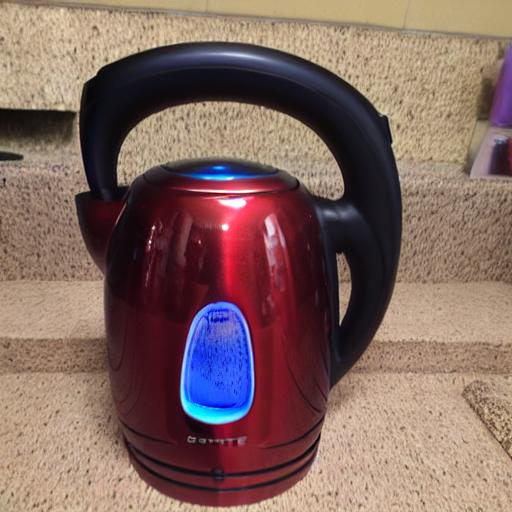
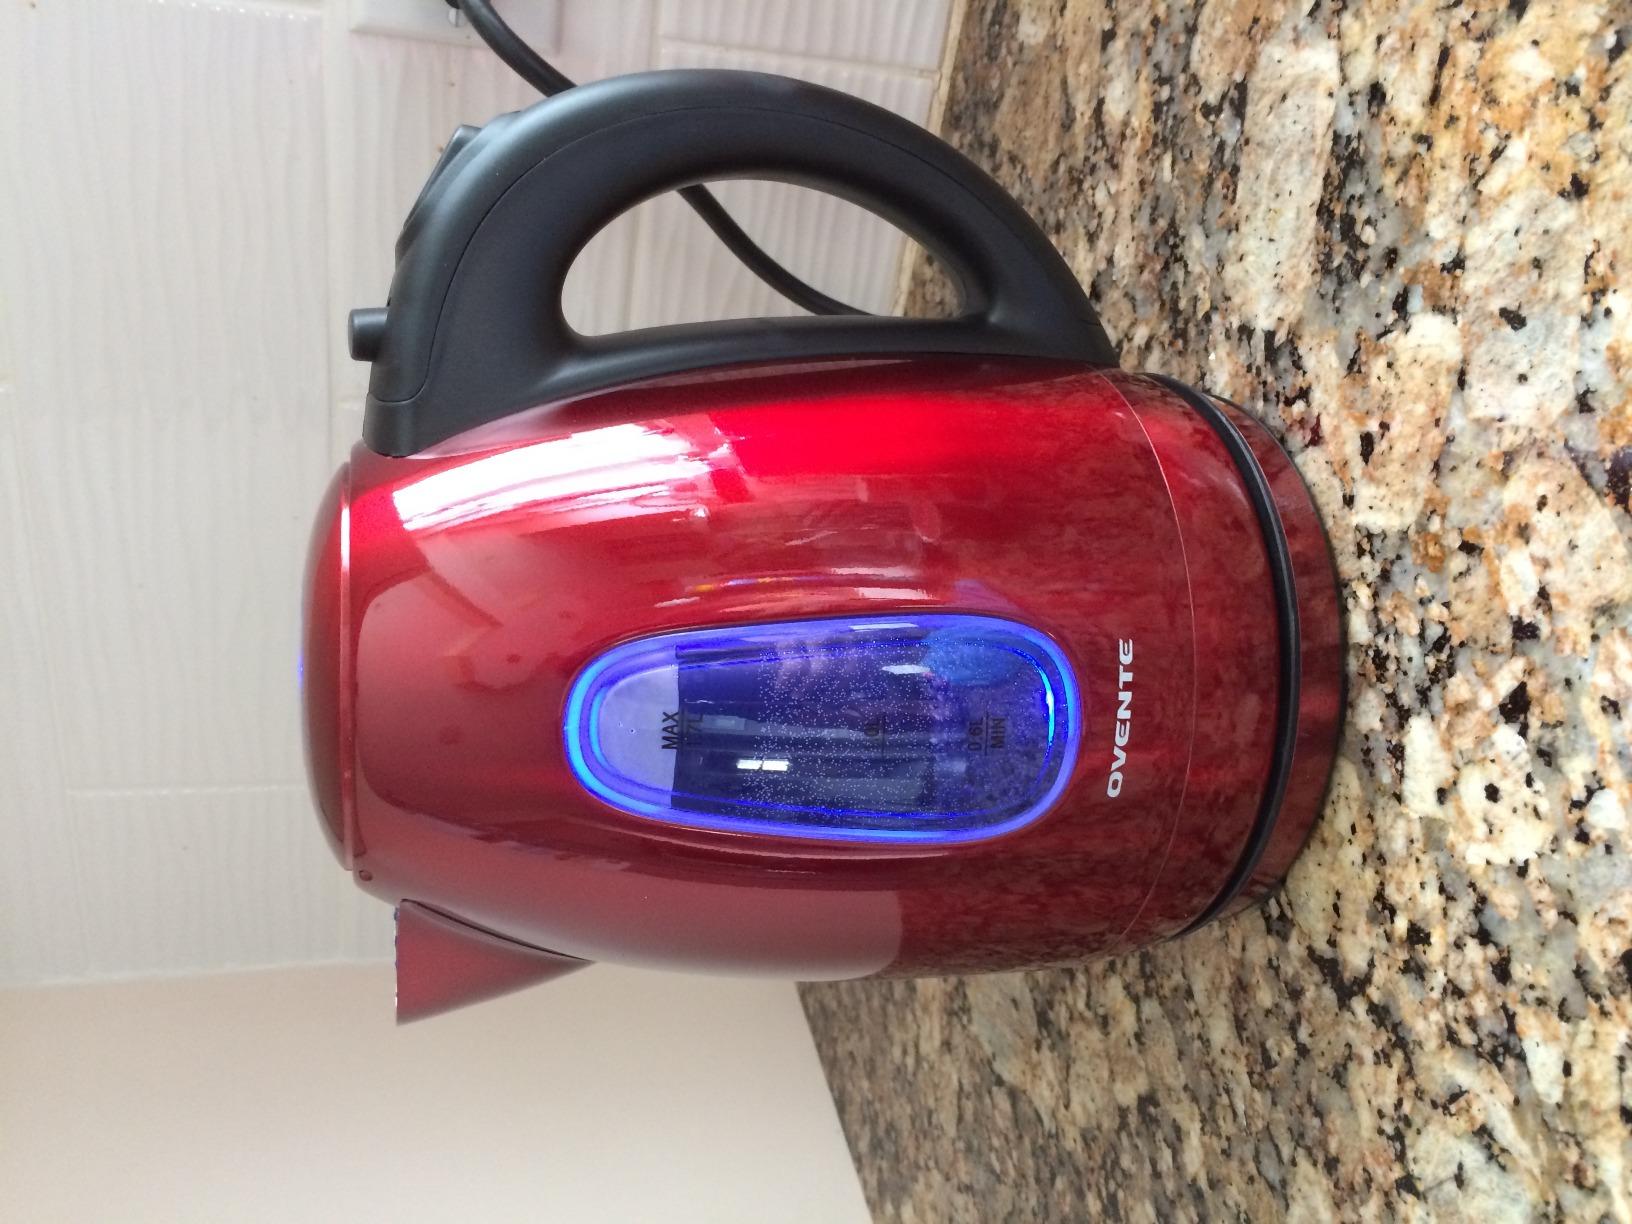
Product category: items_kettle
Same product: no